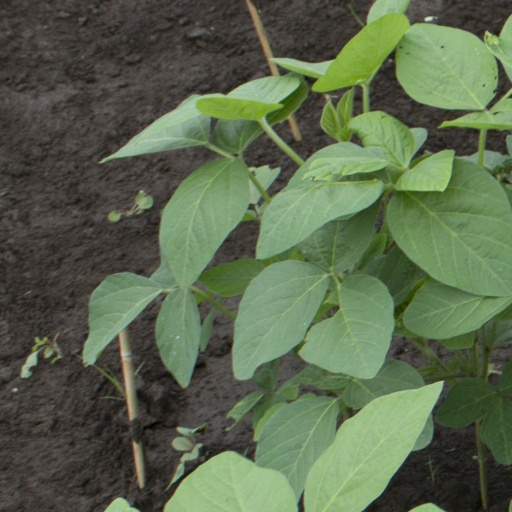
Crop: soybean